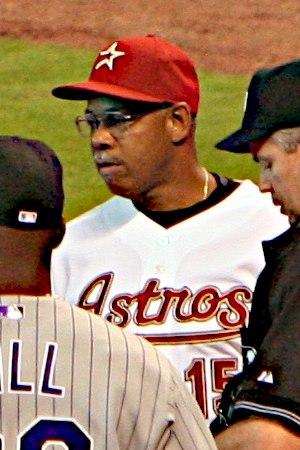
Cecil Celester Cooper un ancien joueur de premier but et ancien manager des Ligues majeures de baseball.